Leather Bottle, Earlsfield

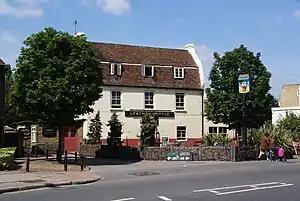
The Leather Bottle, Earlsfield

The Leather Bottle is a pub at 538 Garratt Lane, Earlsfield, London SW17.